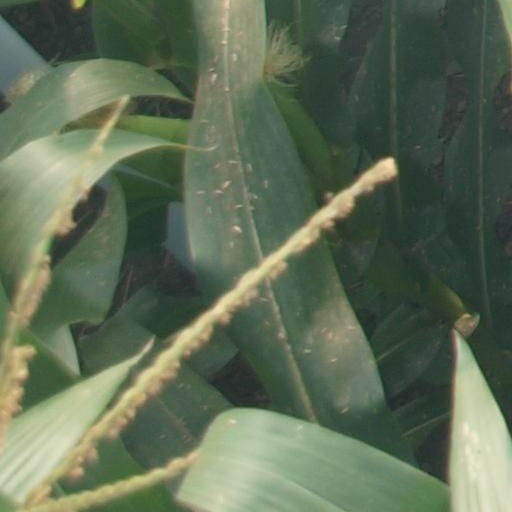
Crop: maize; corn